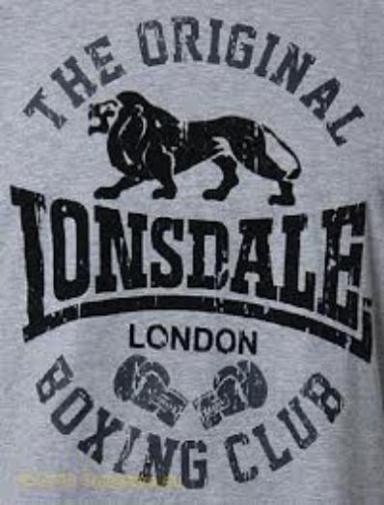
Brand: lonsdale
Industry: Clothes